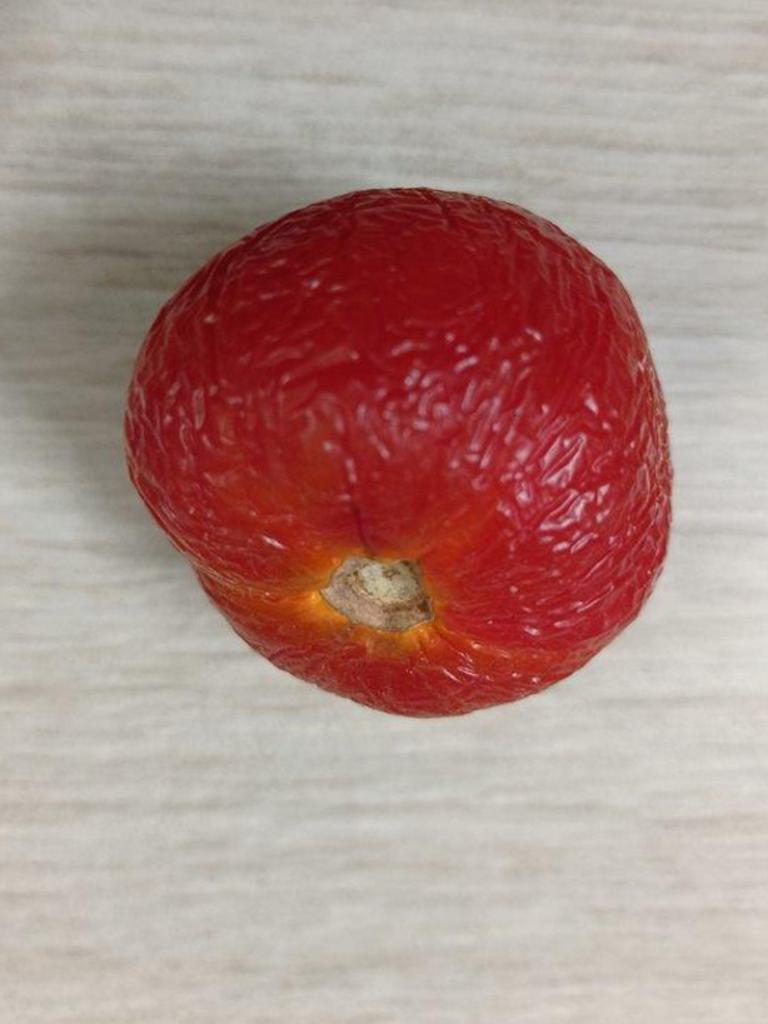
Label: Rotten